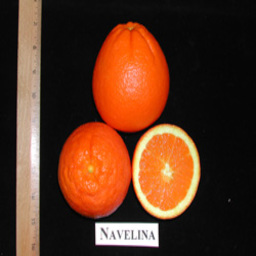
Label: peels